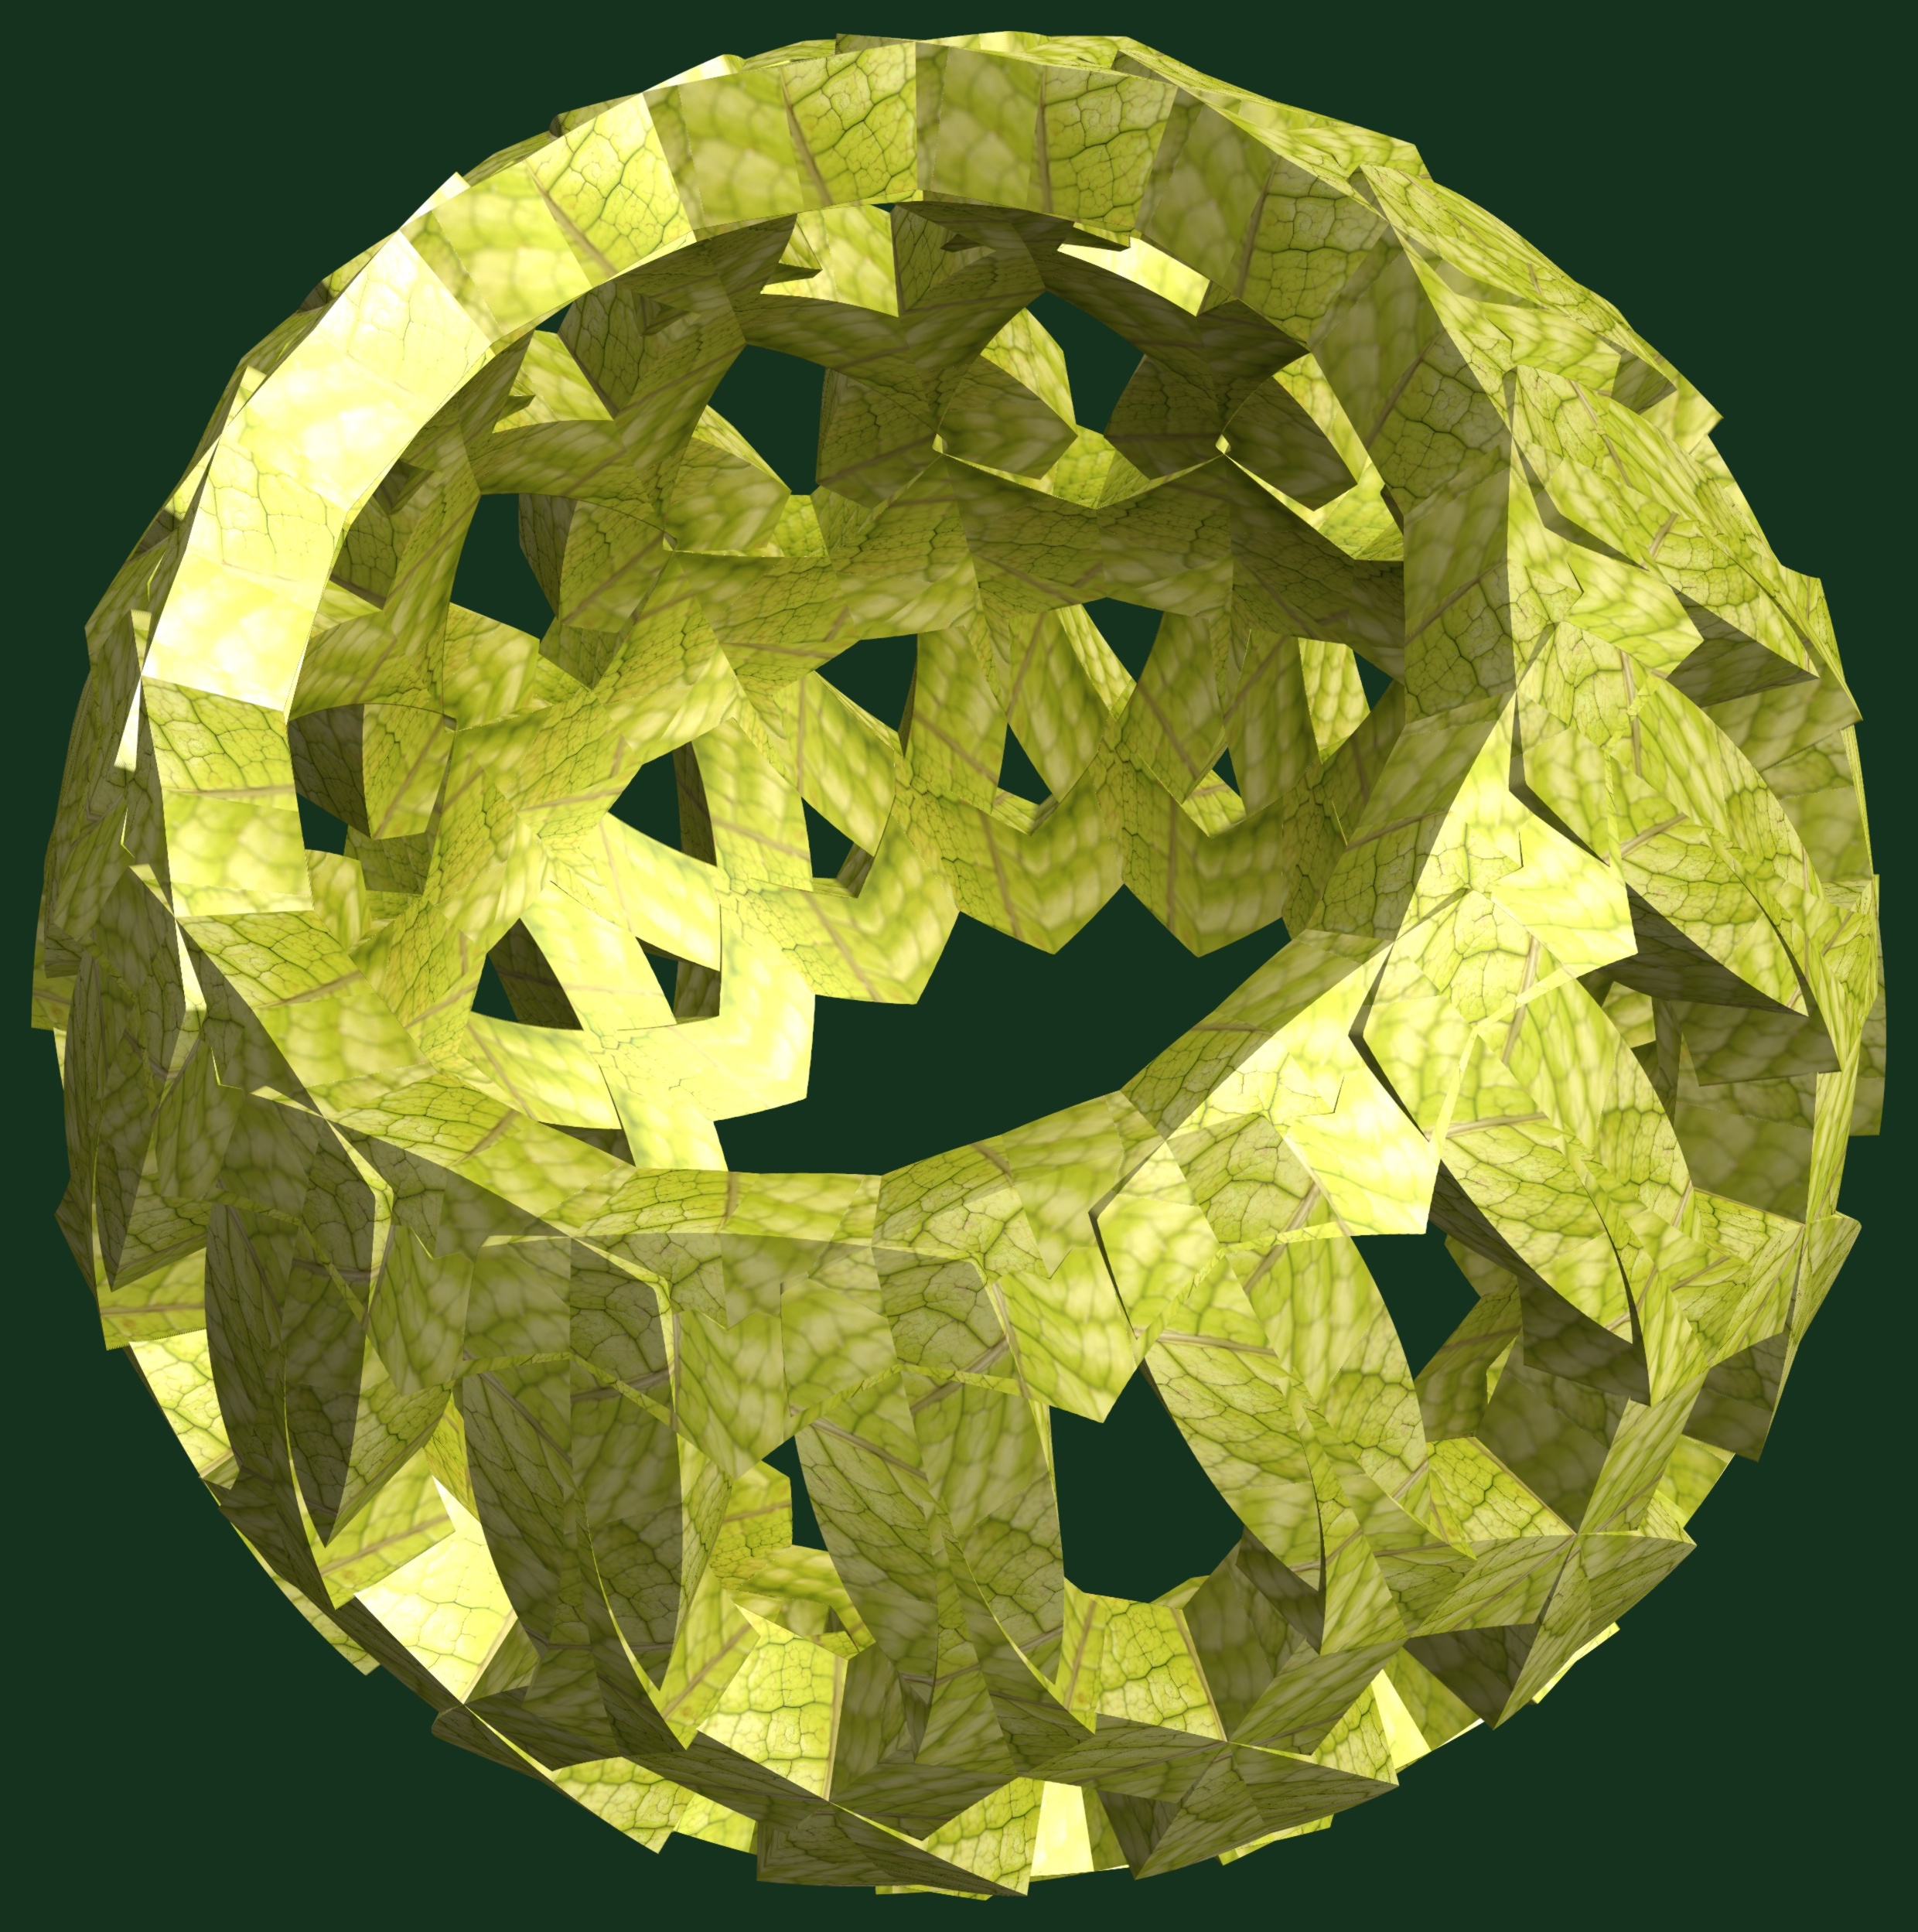
abstract, structure, texture, leaf, flower, pattern, green, geometry, yellow, circle, jewellery, sculpture, art, design, symmetry, ball, sphere, 3d, graphic, shape, torus, mathematica, cg, parametricplot3d, code, program, algorithm, mapping, geometricsculpture, gemstone, fashion accessory